Pradeep Rawat (actor)

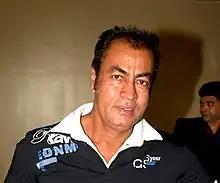
Rawat in 2014

Pradeep Rawat (born 21 January 1952) is an Indian actor who works predominantly in Telugu, Hindi, and Tamil language films. Notable for playing villainous roles, Rawat's first appearance was in B.R. Chopra's "Mahabharat" as Ashwatthama.